Gottlieb Abrahamson Gedalia

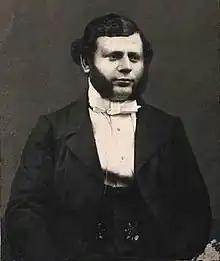
G. A. Gedalia.

Gottlieb Hartvig Abrahamson Gedalia (13 April 1816 – 10 March 1892) was a Jewish Danish banker, co-founder of Landmandsbanken. He owned the building at the corner of Højbro Plads and Gammel Strand in Copenhagen. In 1875, he went bankrupt.